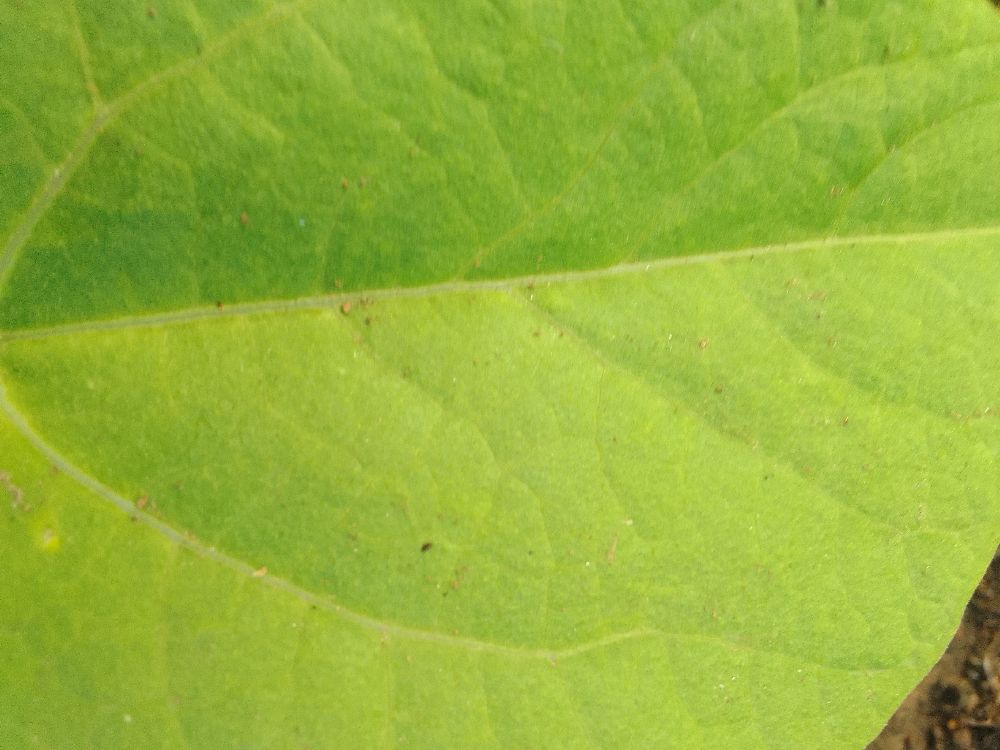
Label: healthy